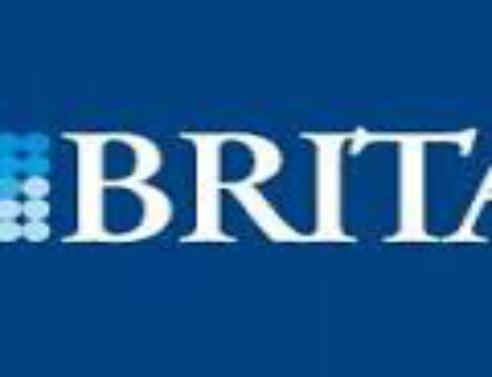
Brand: brita
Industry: Necessities